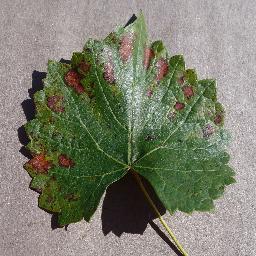
Label: Grape___Esca_(Black_Measles)